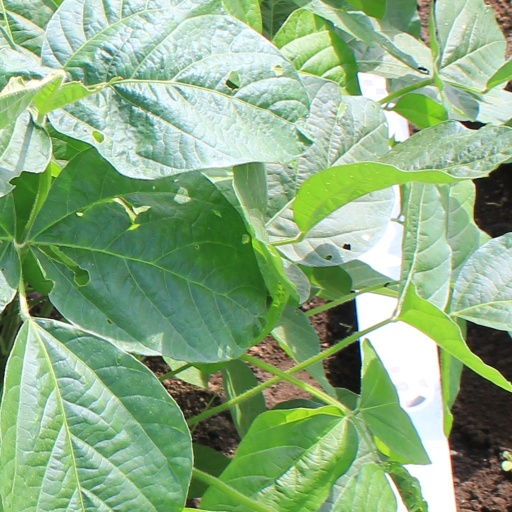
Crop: soybean